Olona Valley

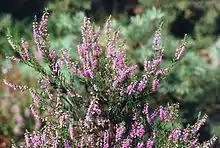
Blooming heather

Since the Valle Olona ends at Castellanza, the nearby Legnano, just south along the Olona, was strategically chosen by the Lombard League to position the Carroccio—a symbol of municipal autonomy—during Frederick Barbarossa’s fifth and final Italian campaign. This conflict with the medieval communes of Northern Italy culminated in the communal victory at the Battle of Legnano on May 29, 1176, followed by the Peace of Constance on June 25, 1183. The latter agreement saw the Emperor recognize the Lombard League, granting administrative, political, and judicial concessions to the communes, effectively ending his bid to dominate Northern Italy.